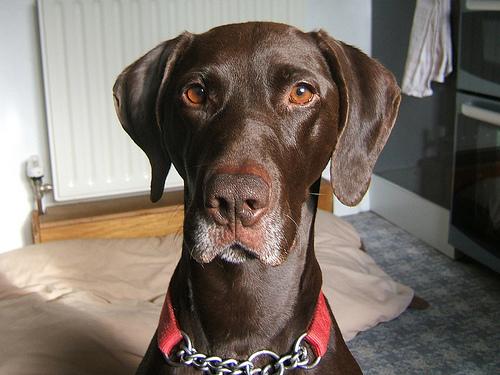
Breed: german shorthaired